CBS Building

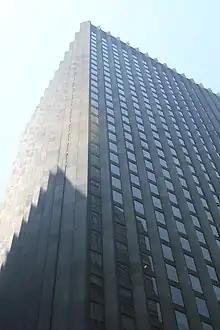
The facade of the CBS Building's upper stories, seen on a sunny day. The facade consists of angled rectangular piers, which are made of black granite. There are narrow glass windows between each pier on each stories.

The law firm Orrick, Herrington & Sutcliffe leased in the building in 2009, taking up some space that had been occupied by Swiss bank UBS. The following year, investment company Charles Schwab leased in the building. Schwab proposed installing planters with signage in front of the building, though the local Manhattan Community Board 5 initially refused to approve the plans unless Schwab downsized and relocated the signage. After Ashbahian died in 2013, he donated his CBS artwork back to the company, and the artwork was displayed in the CBS Building's lobby.